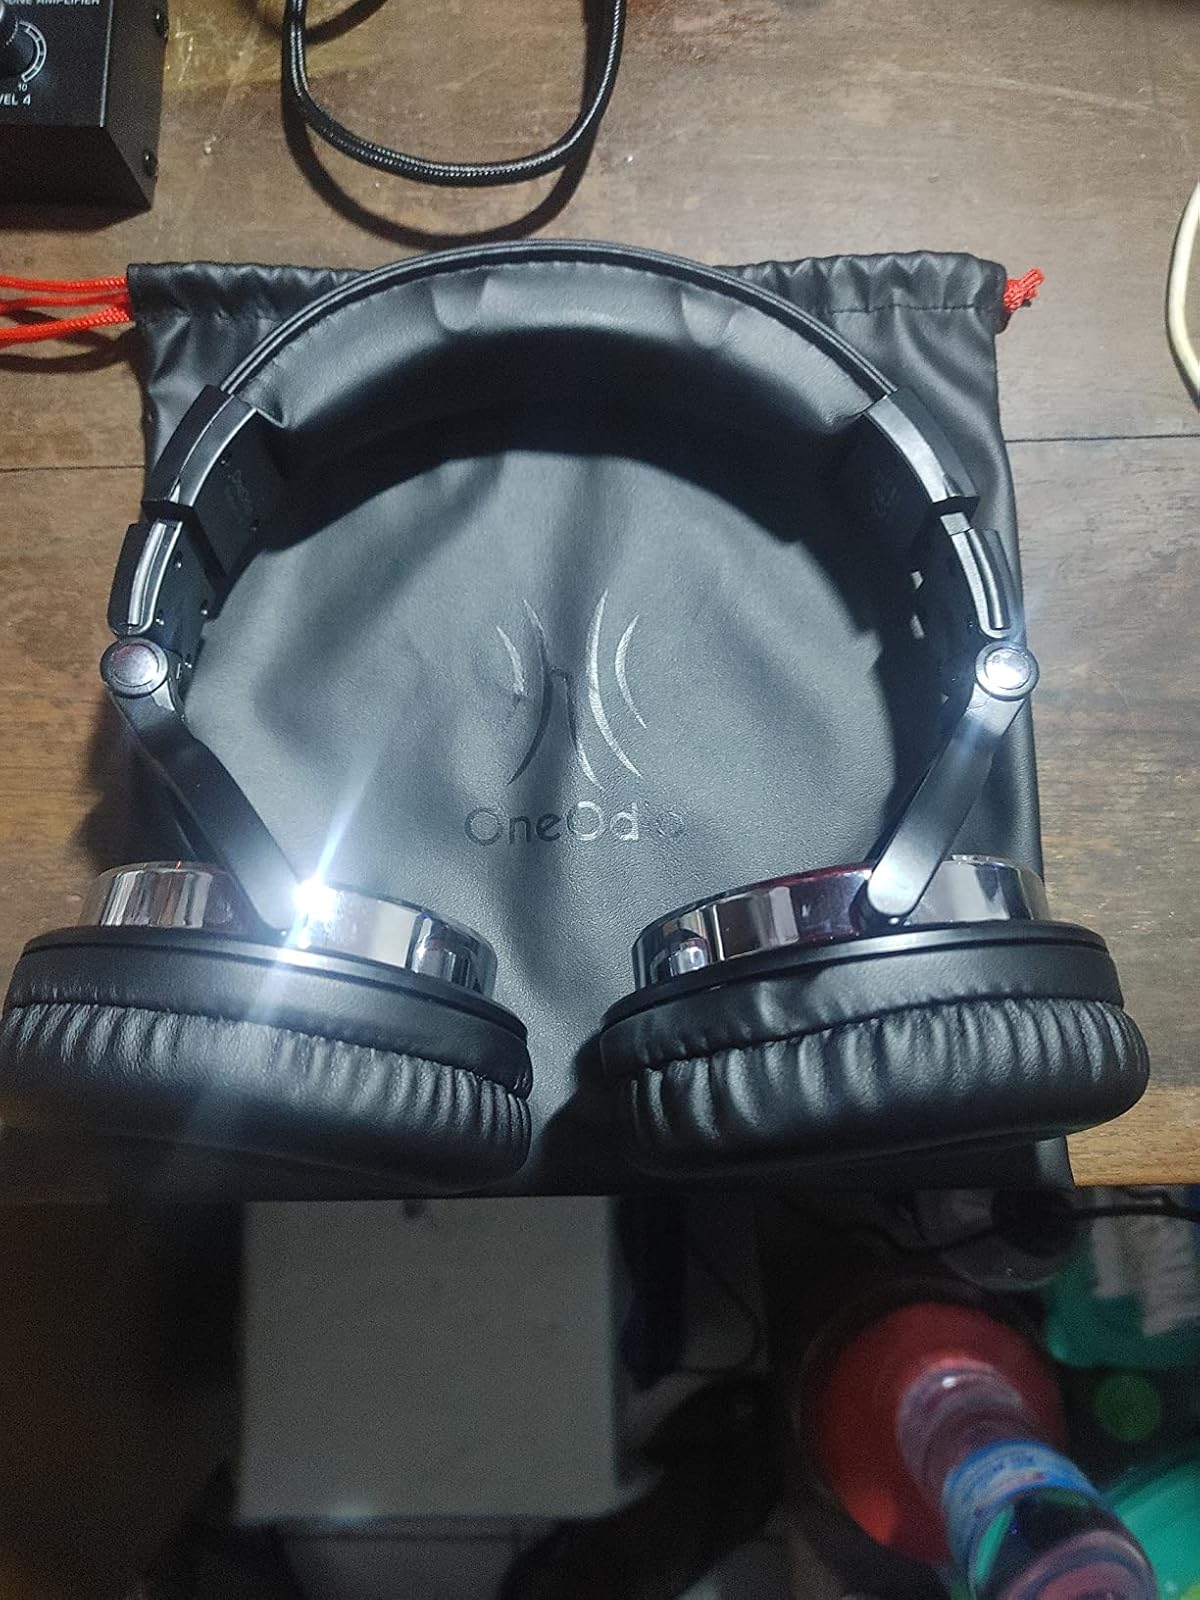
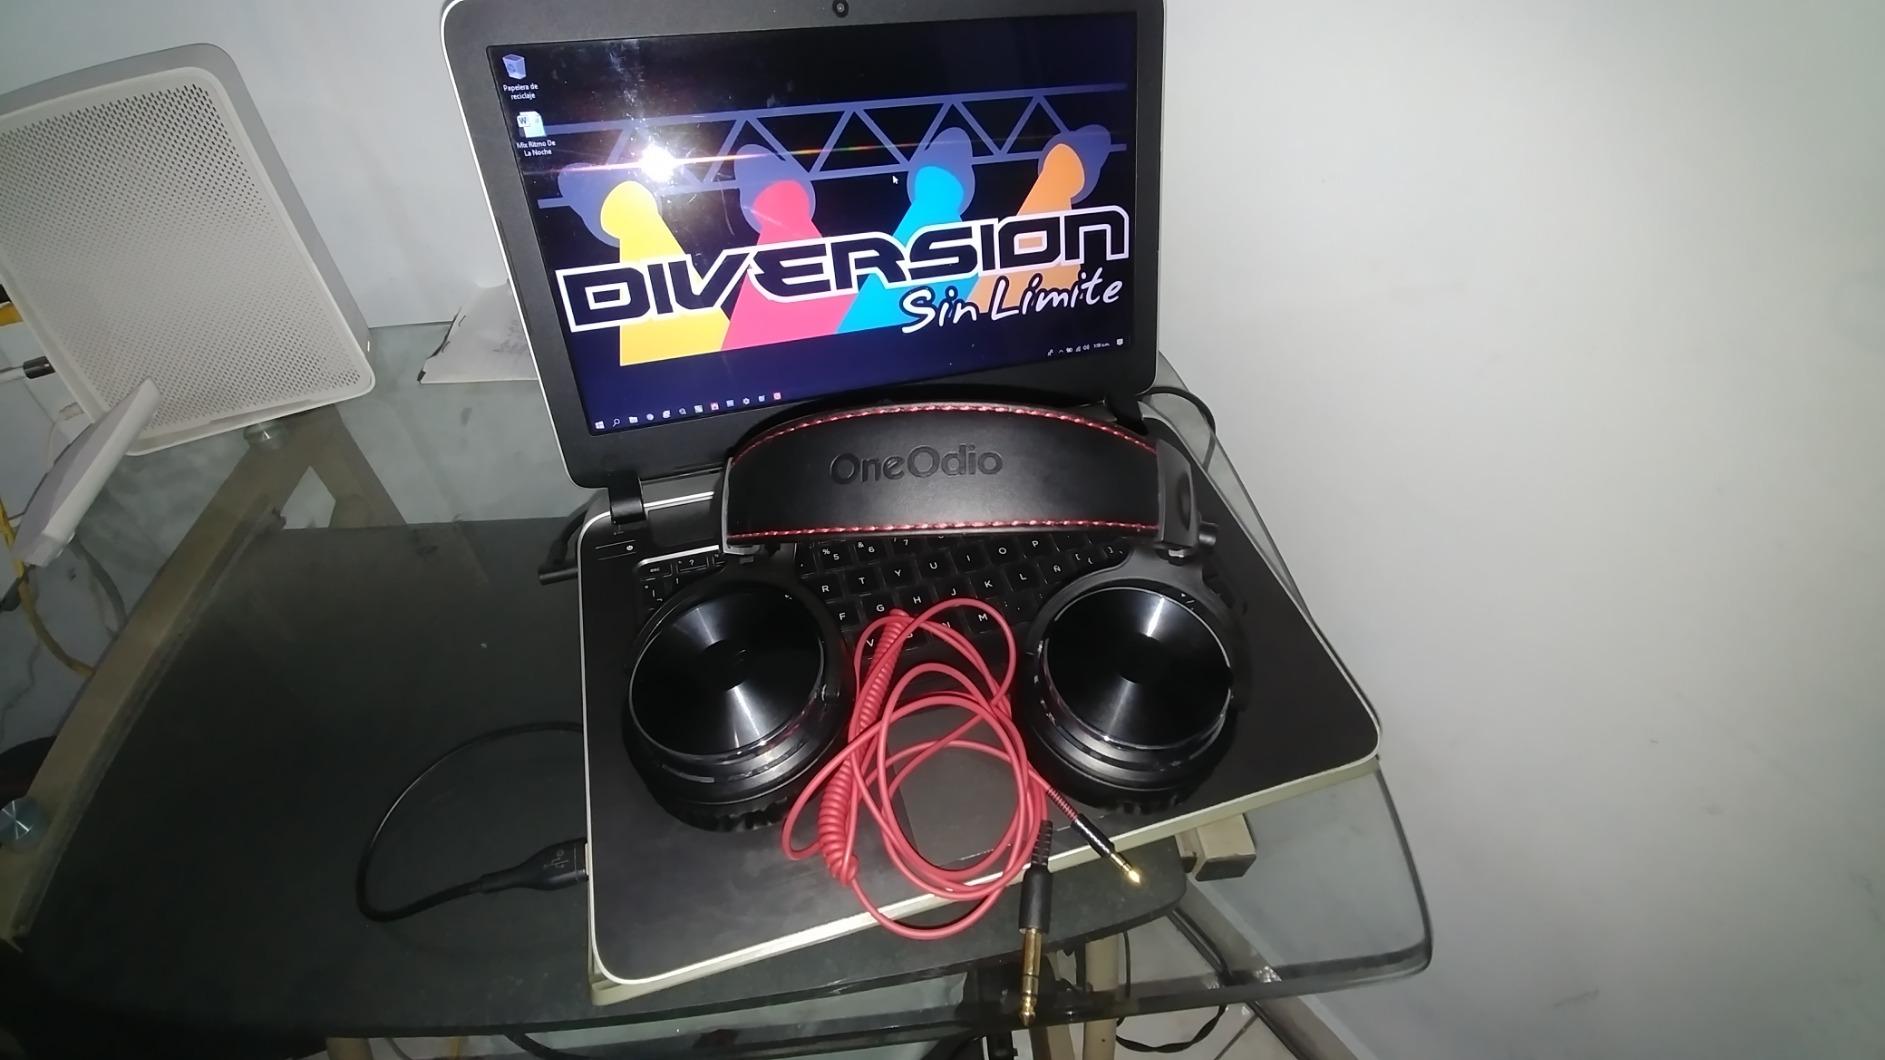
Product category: headphones
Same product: yes